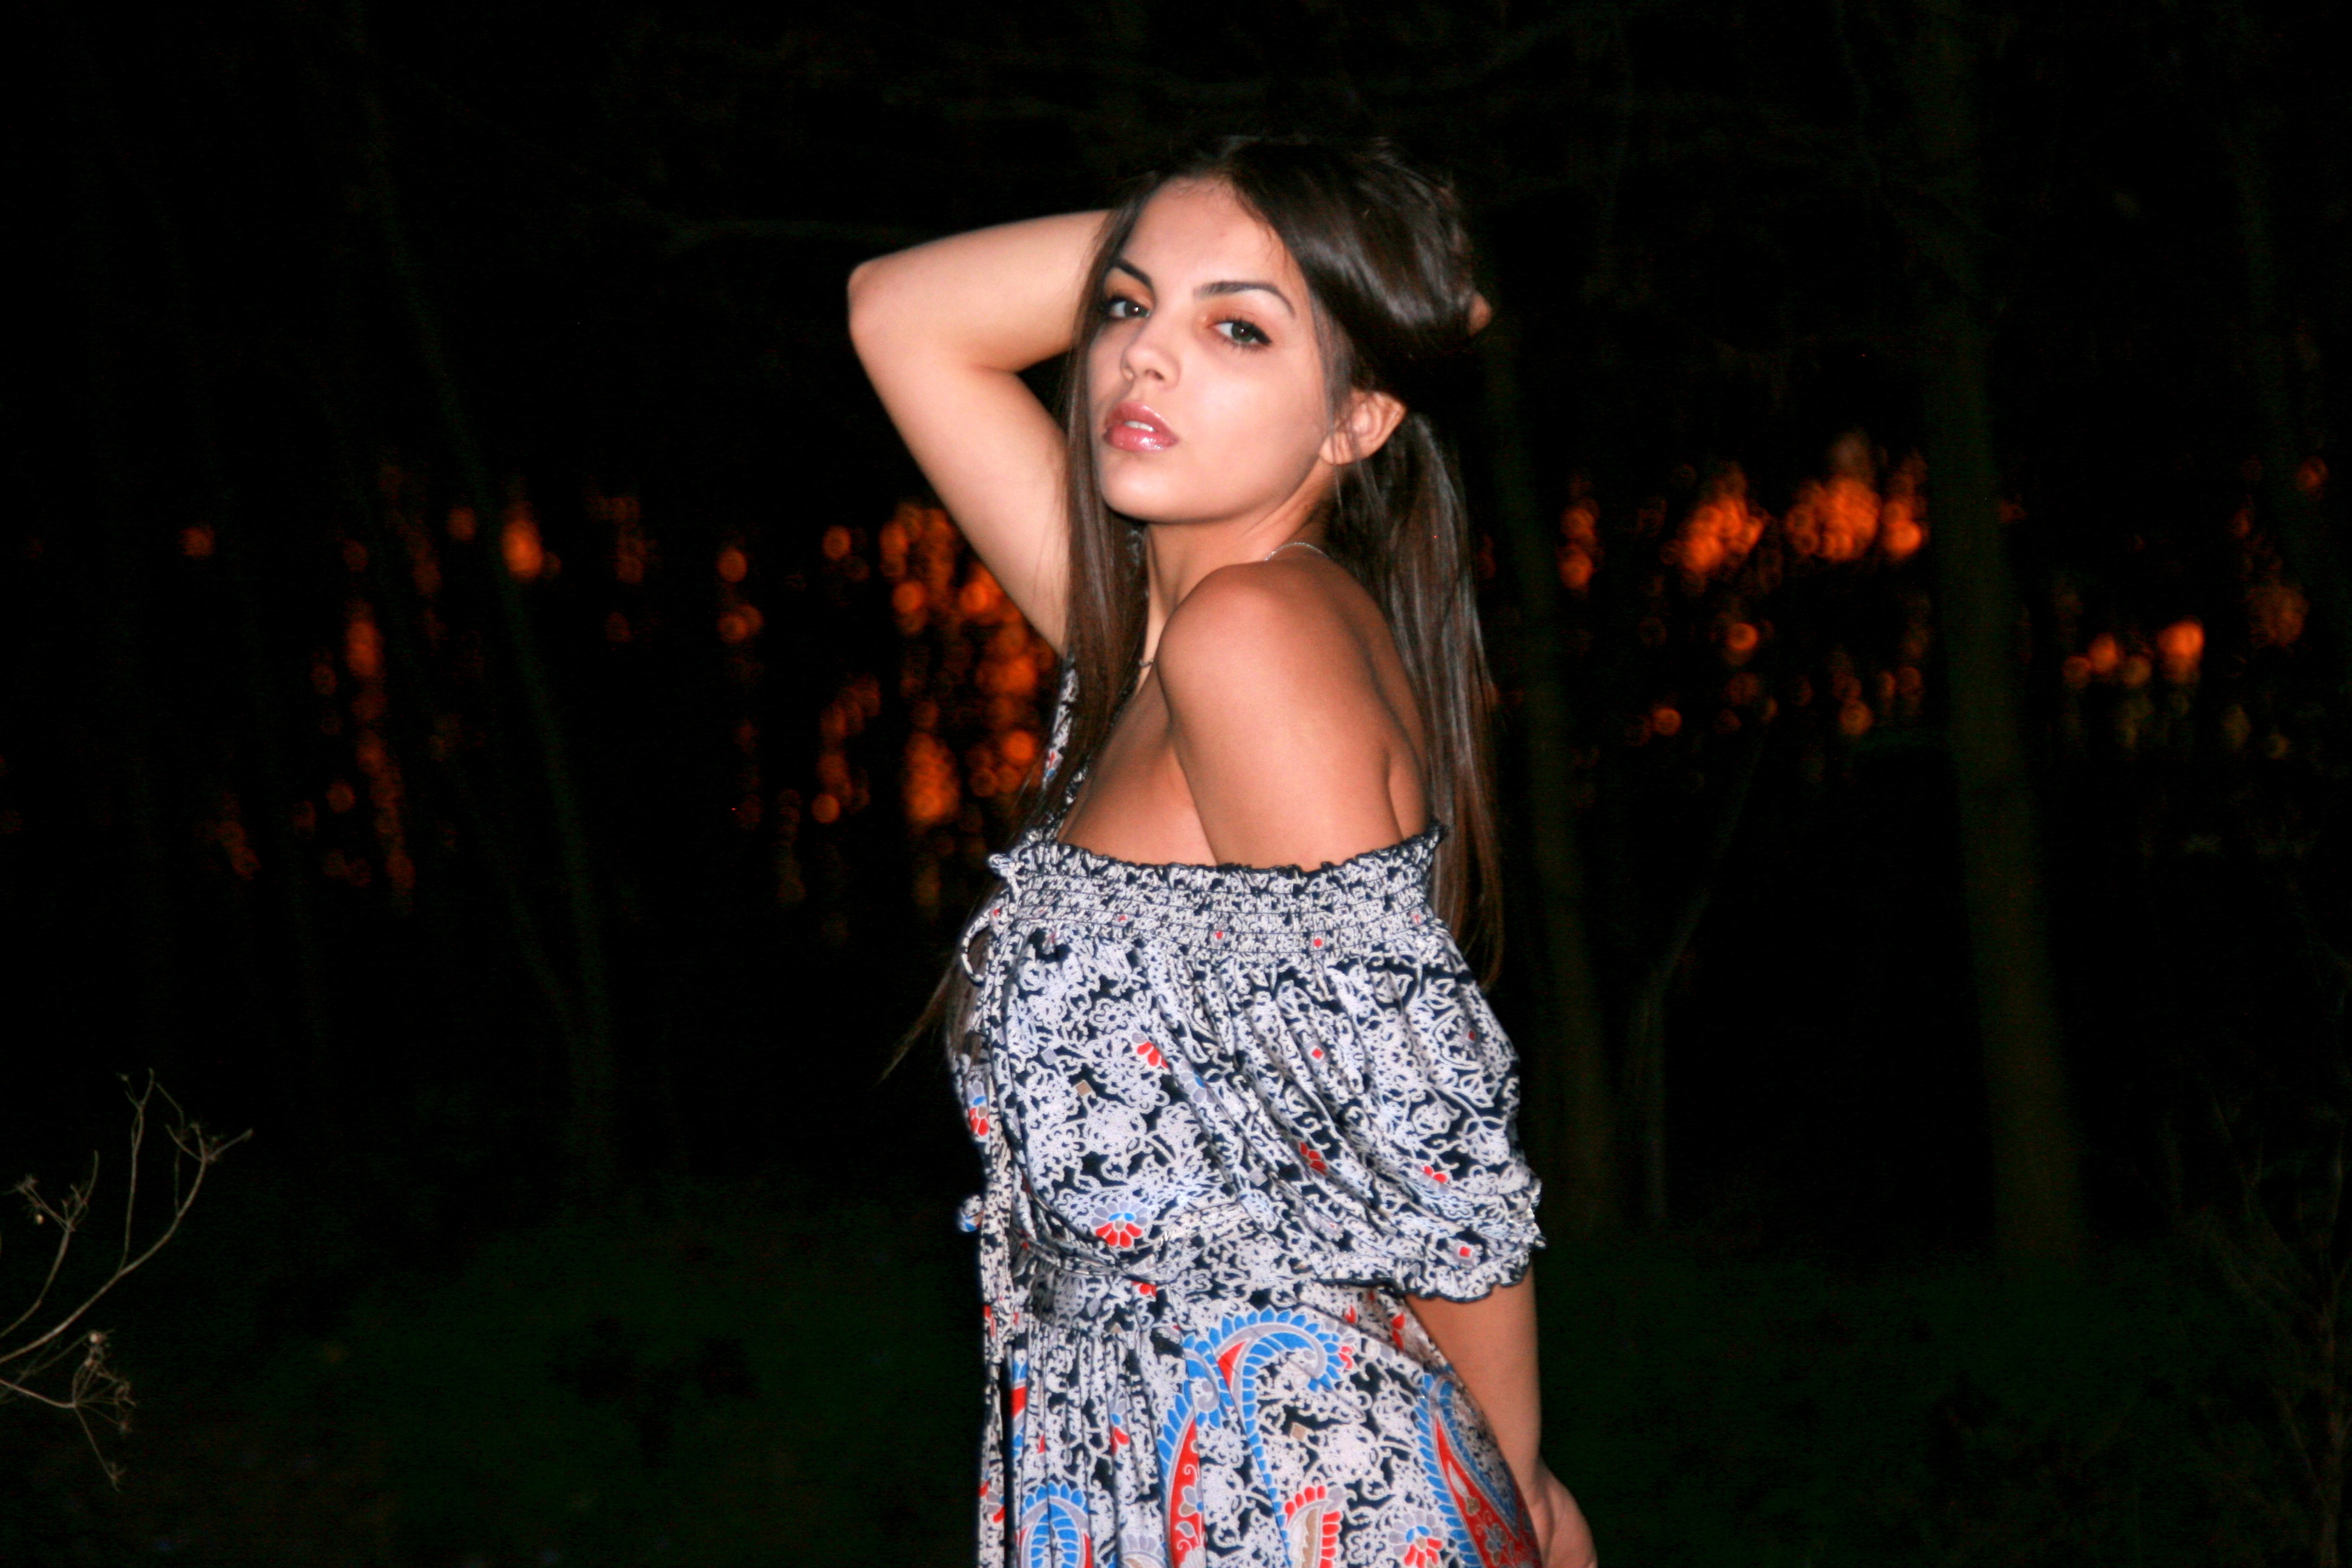
forest, girl, woman, sunset, photography, portrait, model, spring, fashion, lady, in the evening, dress, singing, beauty, seductive, abdomen, photo shoot, art model